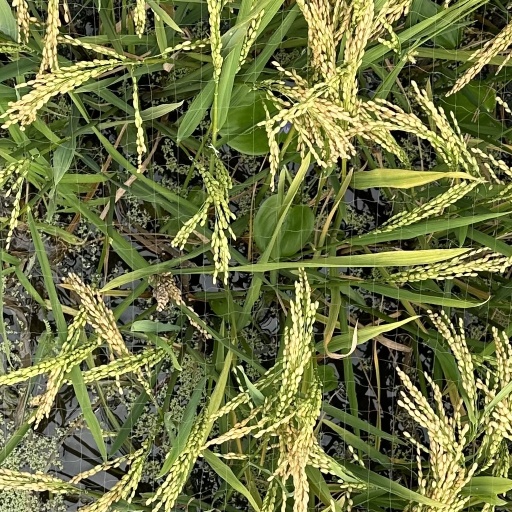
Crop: rice